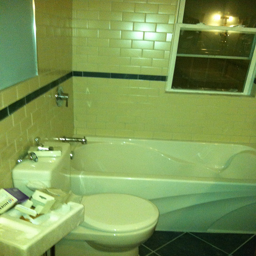
A white bath tub next to a white toilet.
a bathroom with a sink, toilet, mirror and a tub
An old yellow tiled bathroom with white toilet and tub
a bathroom with yellow tiles and a tub mirror and a toilet
A bathroom with a sink, toilet, bathtub, and window.